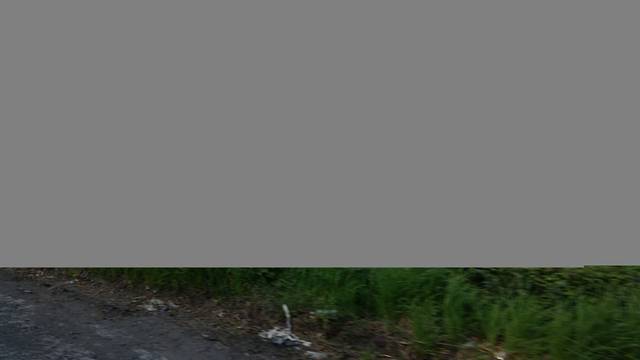
Region: Ireland
Coordinates: 53.428, -6.329